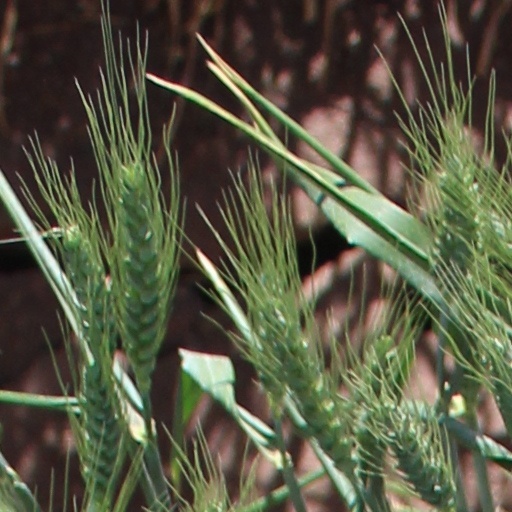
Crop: wheat